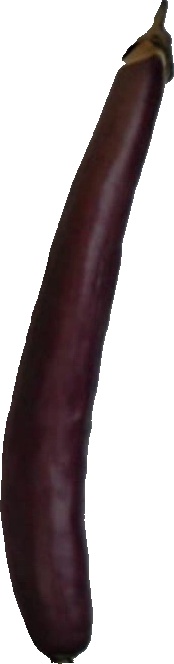
Label: eggplant_long_1